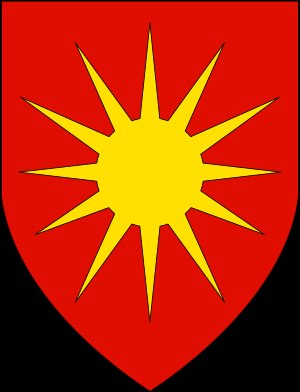
Bodø
Bodøs byvåben
Bodø er en bykommune i Nordland fylke i Norge. Den grænser i nordøst mod Sørfold, i øst mod Fauske og Saltdal, og i syd mod Beiarn og Gildeskål. Byen har et areal på 13,81 km² og en befolkning på 49.040 mennesker.